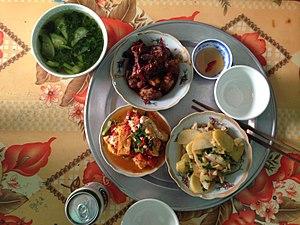
La spécificité de la cuisine vietnamienne repose sur des mélanges d'herbes et d'épices que l'on ne trouve nulle part ailleurs, ainsi que sur des méthodes de cuisson et un ensemble d'habitudes alimentaires propres au peuple vietnamien.